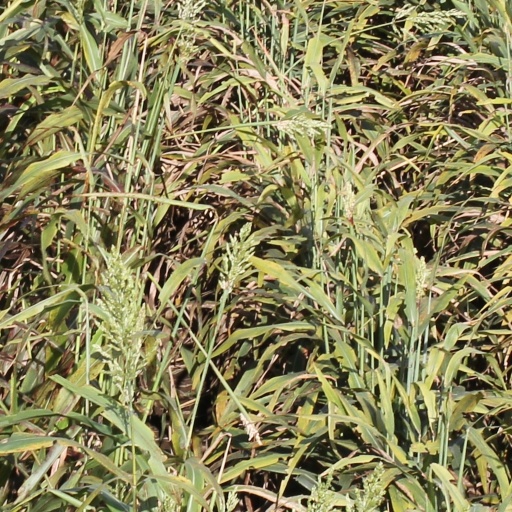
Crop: sorghum